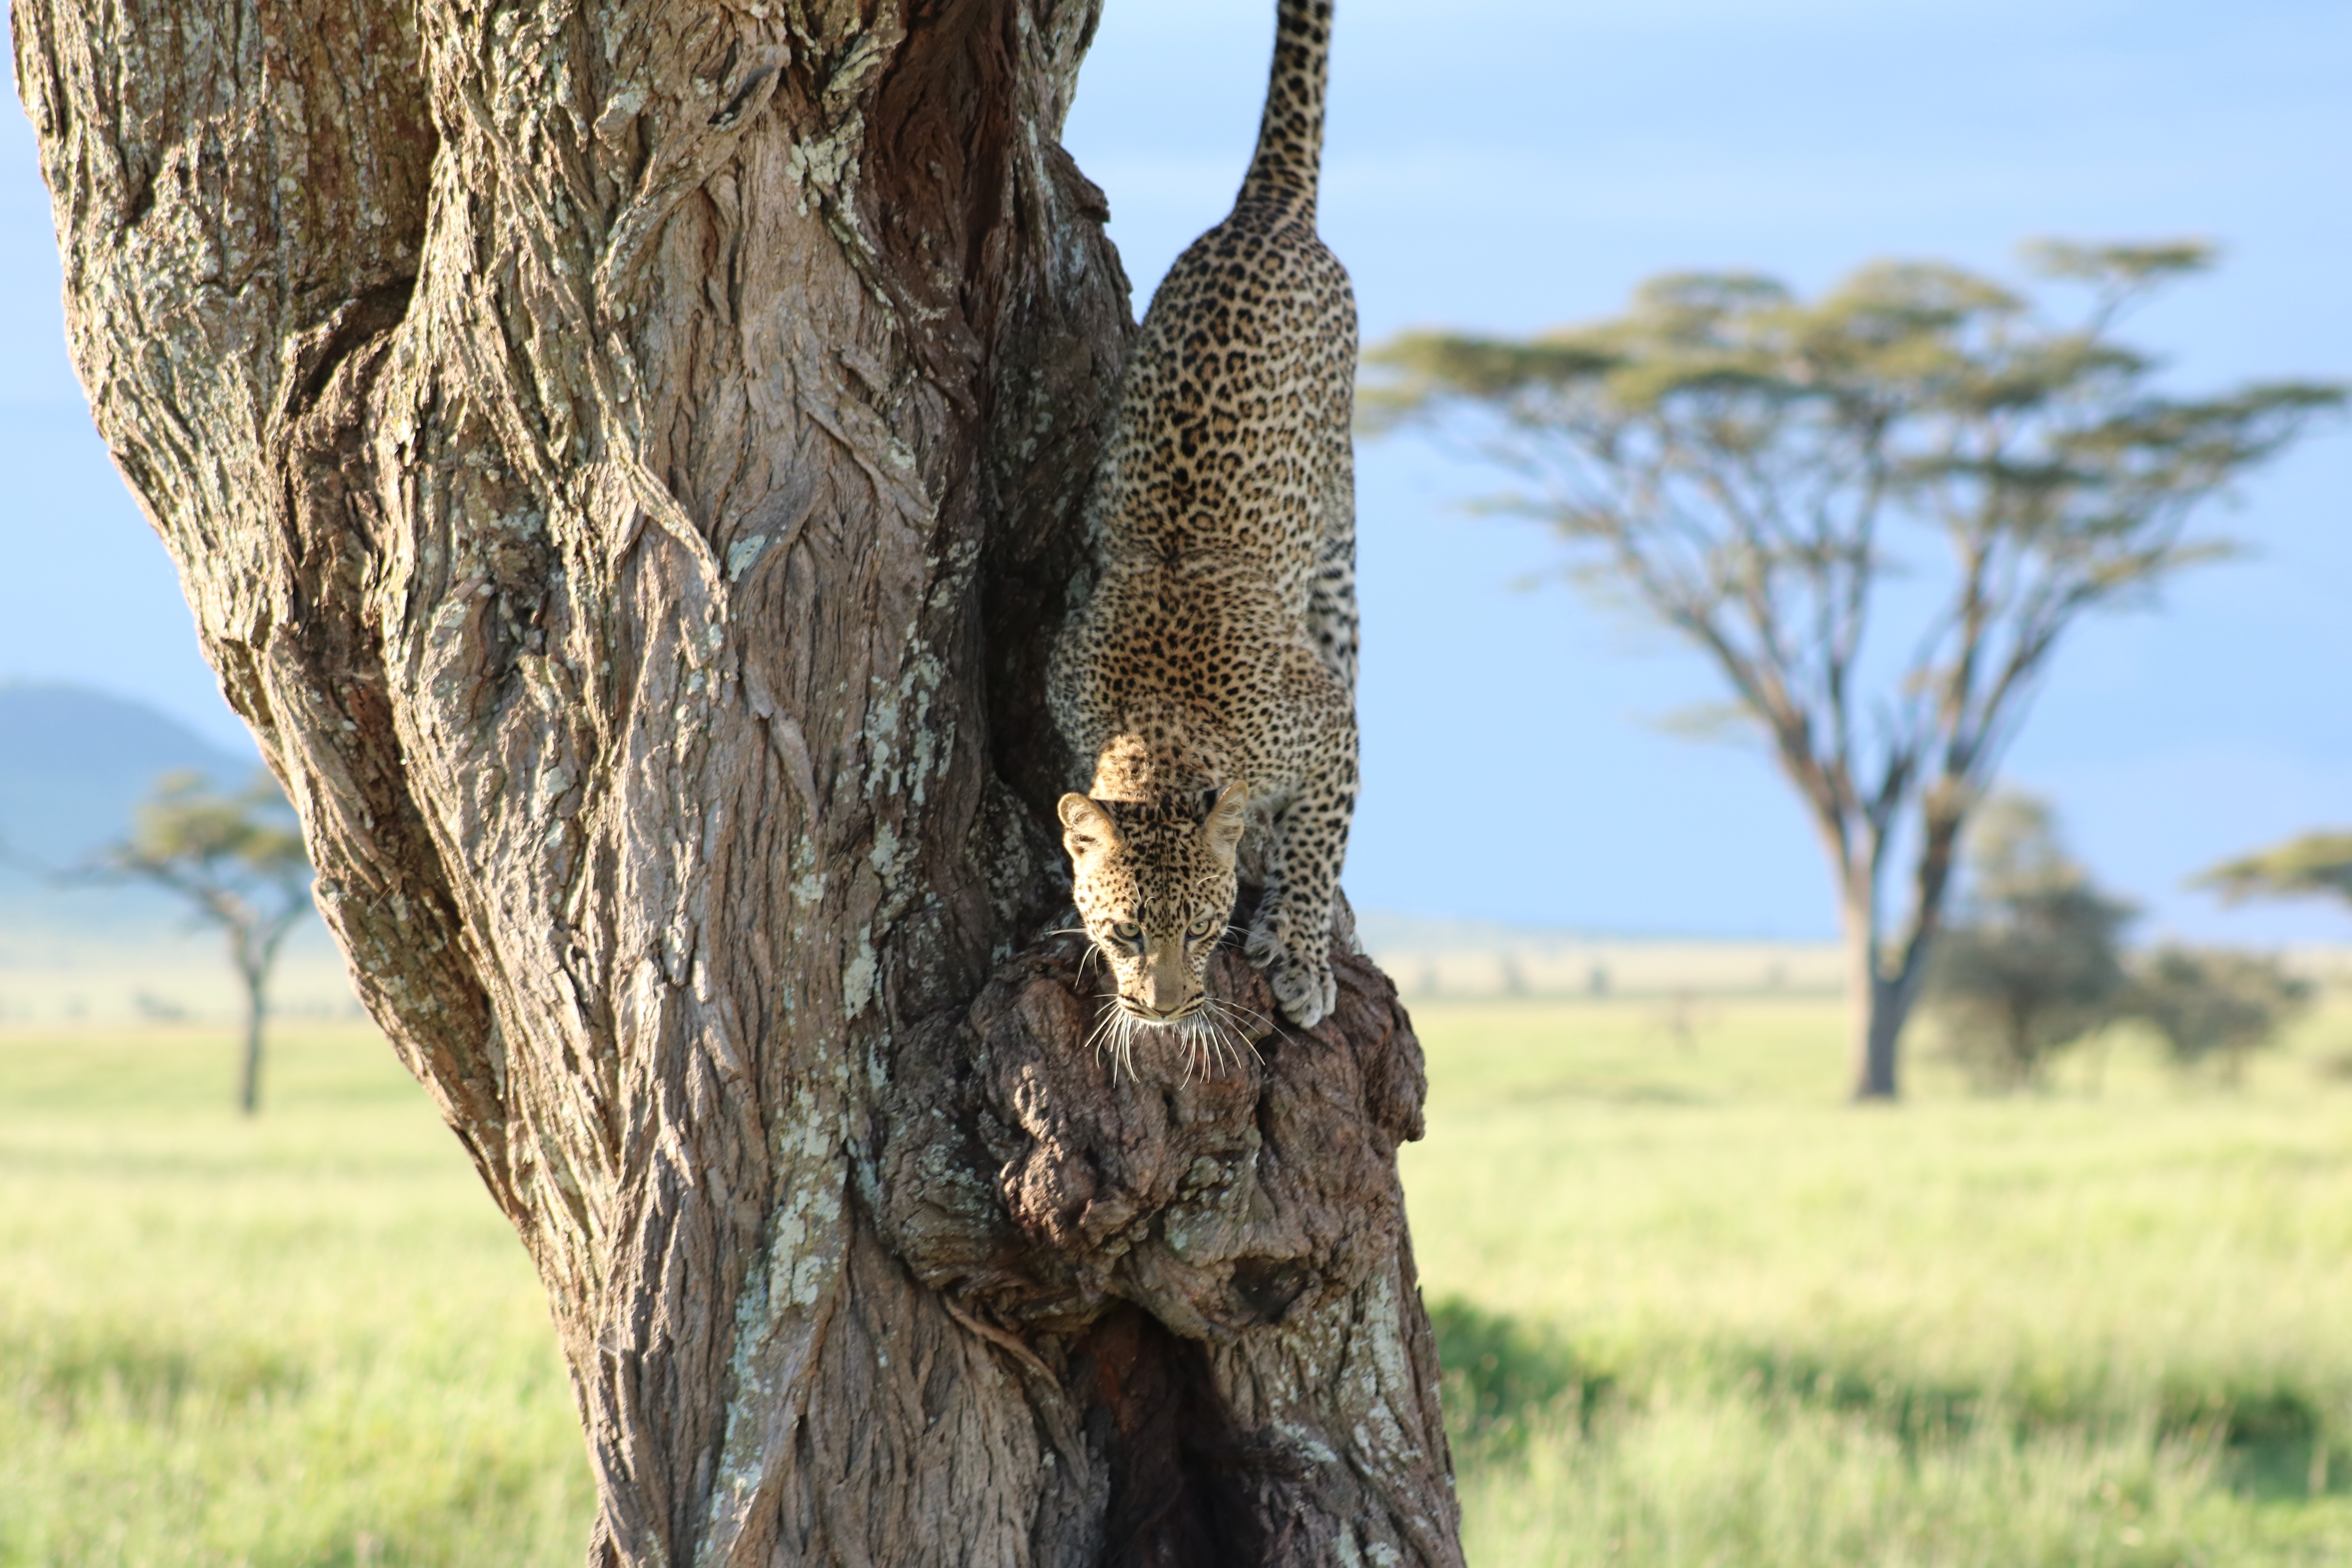
tree, plant, trunk, wildlife, insect, fauna, savanna, woody plant, mound building termites